Dr. Glenn R. Frye House

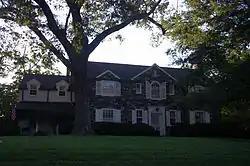
Dr. Glenn Frye House, September 2012

Dr. Glenn R. Frye House is a historic home located at Hickory, Catawba County, North Carolina. It was built in 1937, and is a two-story, Colonial Revival style stone dwelling. It has a -story frame wing. Also on the property are the contributing garage (1937); wrought-iron balustrade, fence, and gates (1937); and stone wall (1937).